2008–2009 Oslo anti-Israel riots

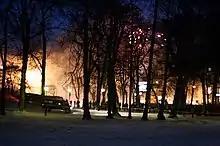
Confrontation between the rioters and police officers, 10 January 2009

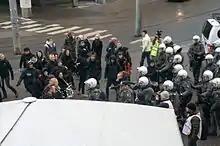
Police officers engaged in a standoff with Blitz activists, 10 January 2009

On 8 January, around 200 police officers were stationed out in anticipation of protests as a peaceful pro-Israel rally arranged by organisations such as With Israel for Peace (MIFF) was to be held outside the Norwegian parliament building, with the Progress Party leader Siv Jensen scheduled to give a pro-Israel speech. During Jensen's speech, anti-Israel activists started throwing rocks at the pro-Israel demonstrators, forcing Jensen to leave the podium. The police used tear gas when rioters attacked a bus that tried to evacuate pro-Israeli activists from the area, which included a large number of elderly demonstrators. A pro-Israel protester was attacked and injured by anti-Israel protesters shouting "take him, he's a Jew", "fucking Jew" and "allahu akbar". Among other slogans, protesters shouted "death to the Jews," "kill the Jews" and "slaughter the Jews" in Arabic. An additional fifteen police officers from the Asker and Bærum police district were eventually brought in for assistance. The final count reported forty shop windows to have been smashed in the riots, and several cars and buses damaged, including fifteen police cars. At least six people were reported to have been injured, of which five police officers, one mutilated in the face by an iron rod. Police said they had found several secret stashes of Molotov cocktails, club weapons and knives throughout Oslo during the evening. 37 mainly immigrant-background rioters were detained by the police, of which fifteen were brought into custody, and nine charged with violence against police.